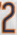
Number: 2